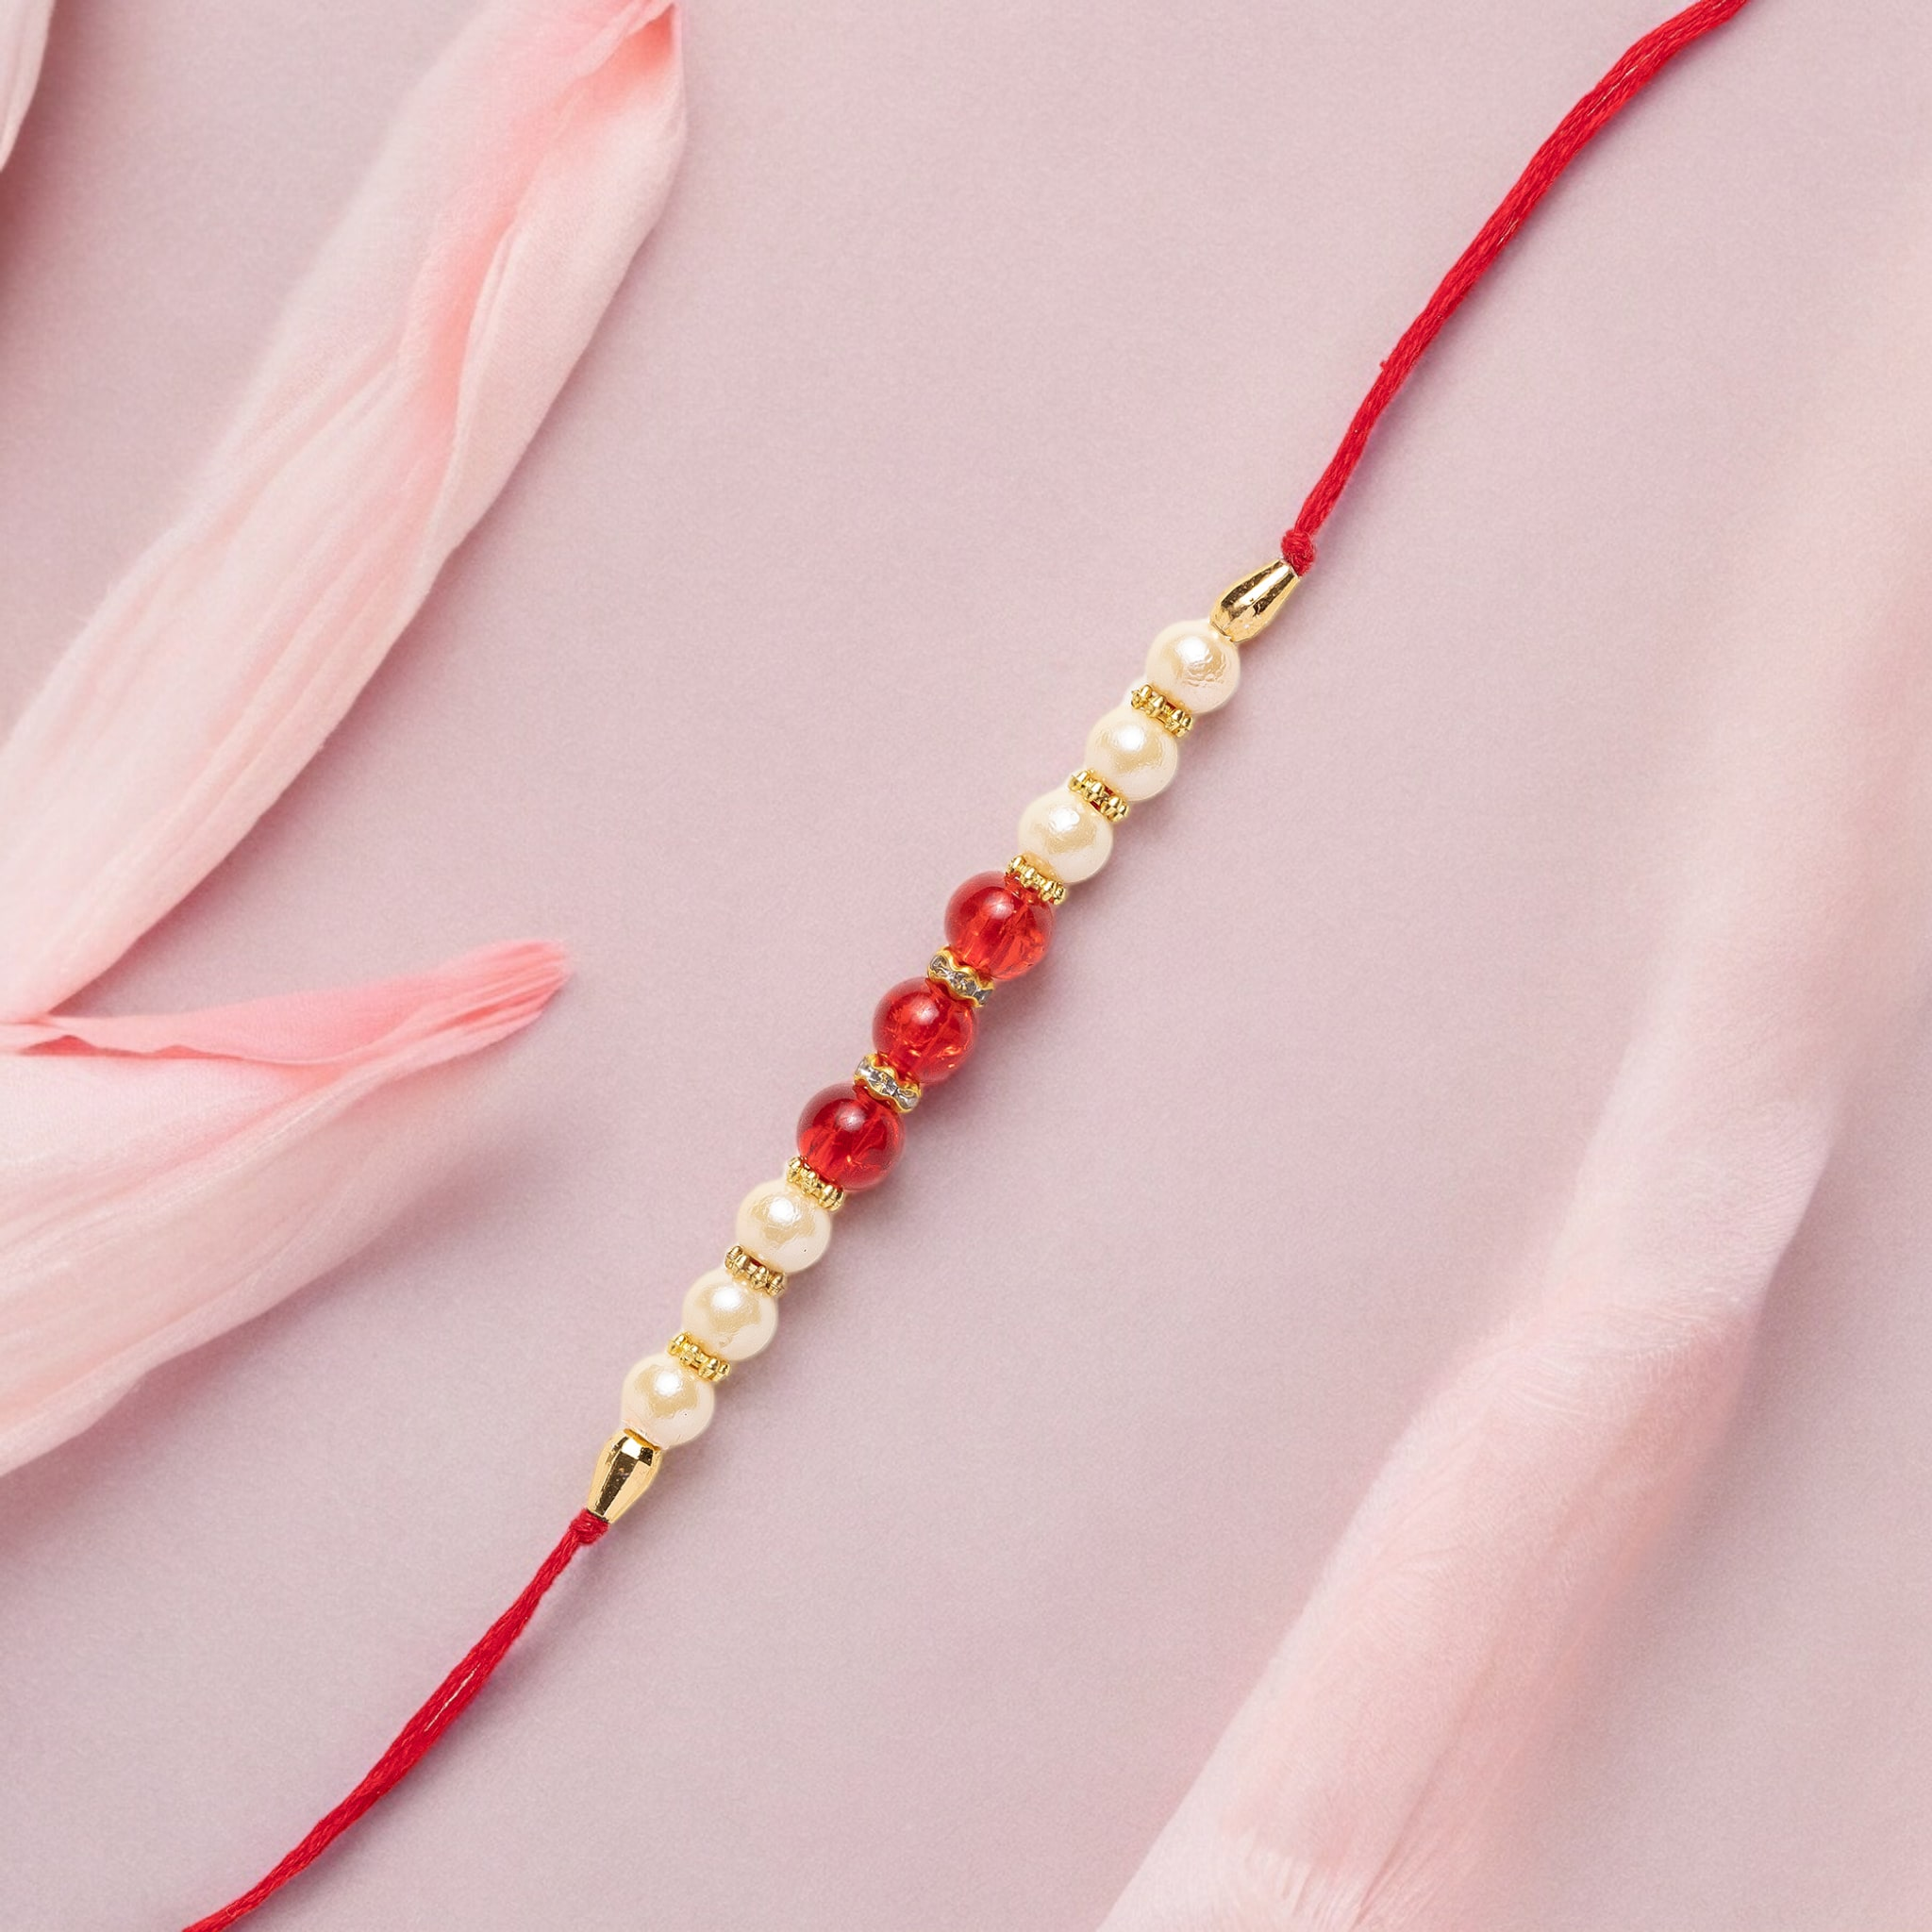
SIMRON Small White Red Motis Design Rakhi for Brother Bhaiya Bhai Rakhi Bracelet| Brother Rakhi Set | Rakhi Gift for Brother | Kids Rakhi | Adults Rakhi | Rakhi Gift Pack of 12
Type: Rakhis
Brand: Simron
Price: Rs. 319
SIMRAN JEWELS Small Red & White Motis Design RAKHI UNIQUE LOOK: Our exclusive collection has lovely handcrafted Rakhi to complement the creative and unique look. MADE IN INDIA: All our products are manufactured in India and are exclusively crafted to adorn your persona. Designer rakhi - a touch of modernity into the traditional and sacred thread of rakhi. The rakhi thread is introduced for the celebration of the festival of rakhi that is also known as Raksha Bandhan. Rakhi is the festival of expressing feelings of love. Thus what can be better than expressing it to your loving brother by bringing a designer rakhi for him this year. Gift your brother this wonderful and fabulous looking rakhi this Raksha Bandhan and express your love in the most amazing way.
Features: Send Love to Your Brother via Our Store acknowledge your love for Your Brother by sending this beautiful RAKHI with a Promise that your bond with him will grow stronger with each passing moment,Vocal For Local | Made in India Handmade Rakhis - High Quality Material Used. The designer patterns in the aesthetic style with shimmering glimpse highlights the true beauty of this traditional thread,Special Rakhi For The very special occasion to celebrate the undying bond of love between a brother and a sister
Included: 12N-Rakhi-1N-Kumkum-&-Chawal,1N-Rakhi-Card